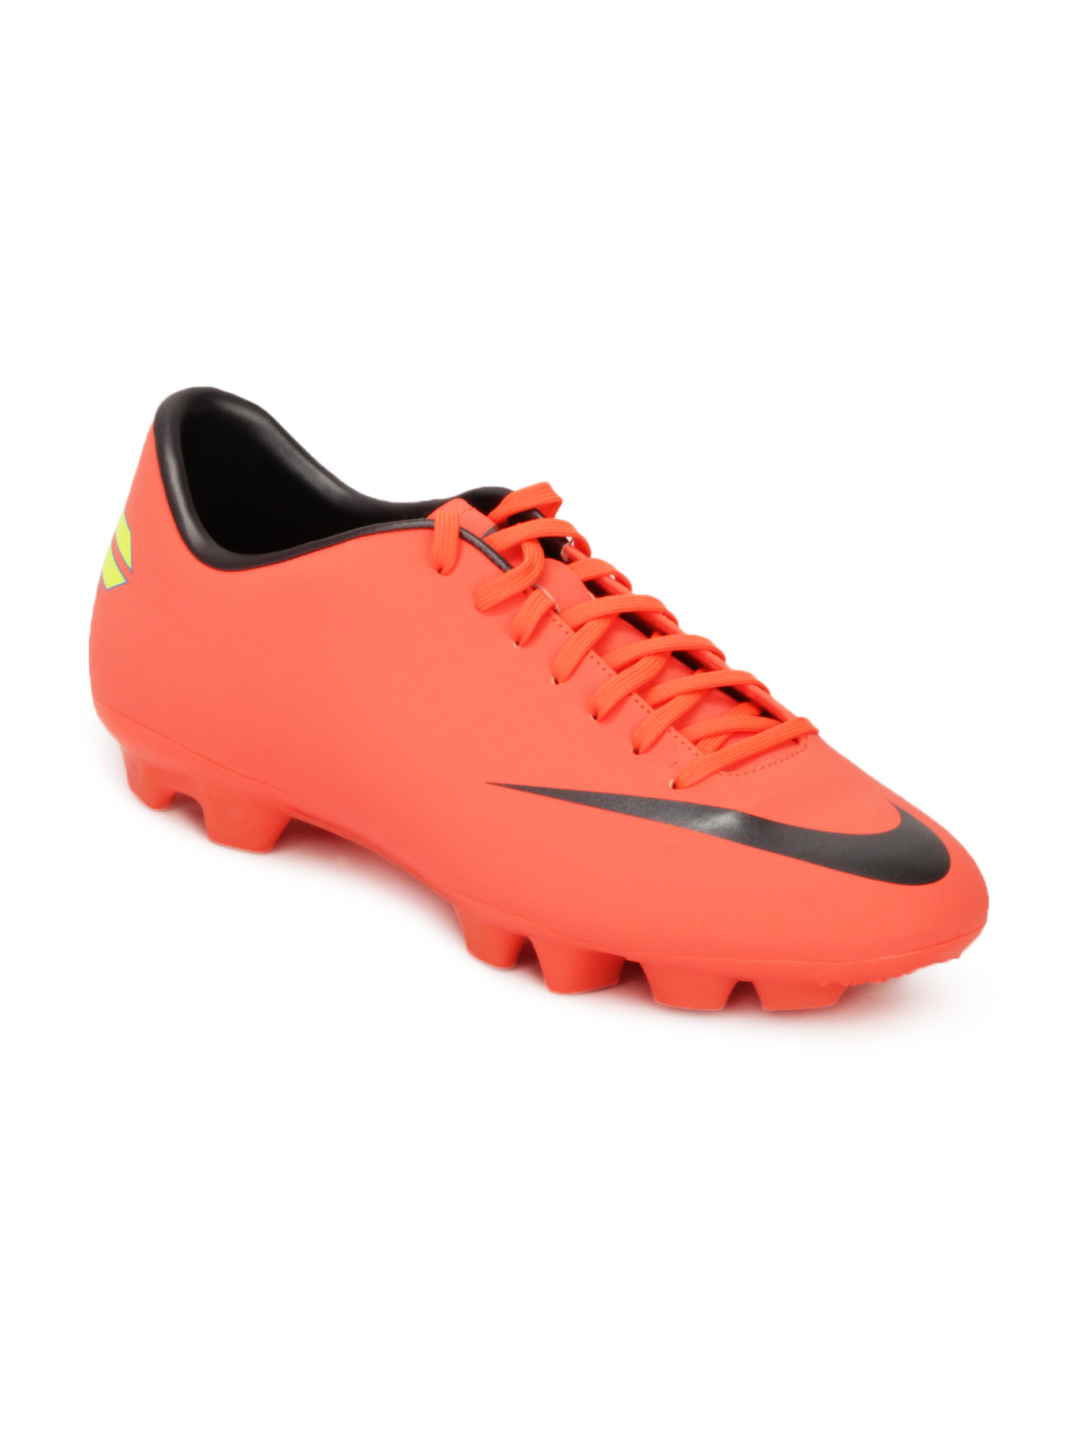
Nike Men Mercurial Victory III HG-V Orange Sports Shoes
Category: Footwear / Shoes / Sports Shoes
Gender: Men
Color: Orange
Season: Summer 2012
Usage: Sports